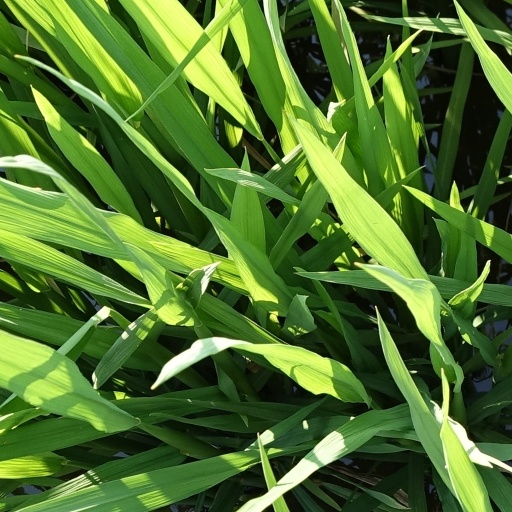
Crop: rice